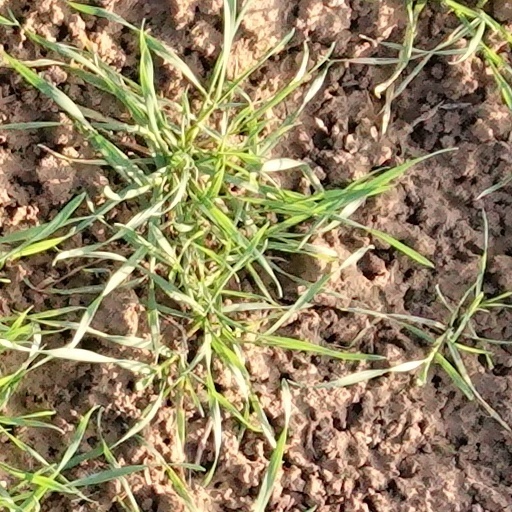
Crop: wheat